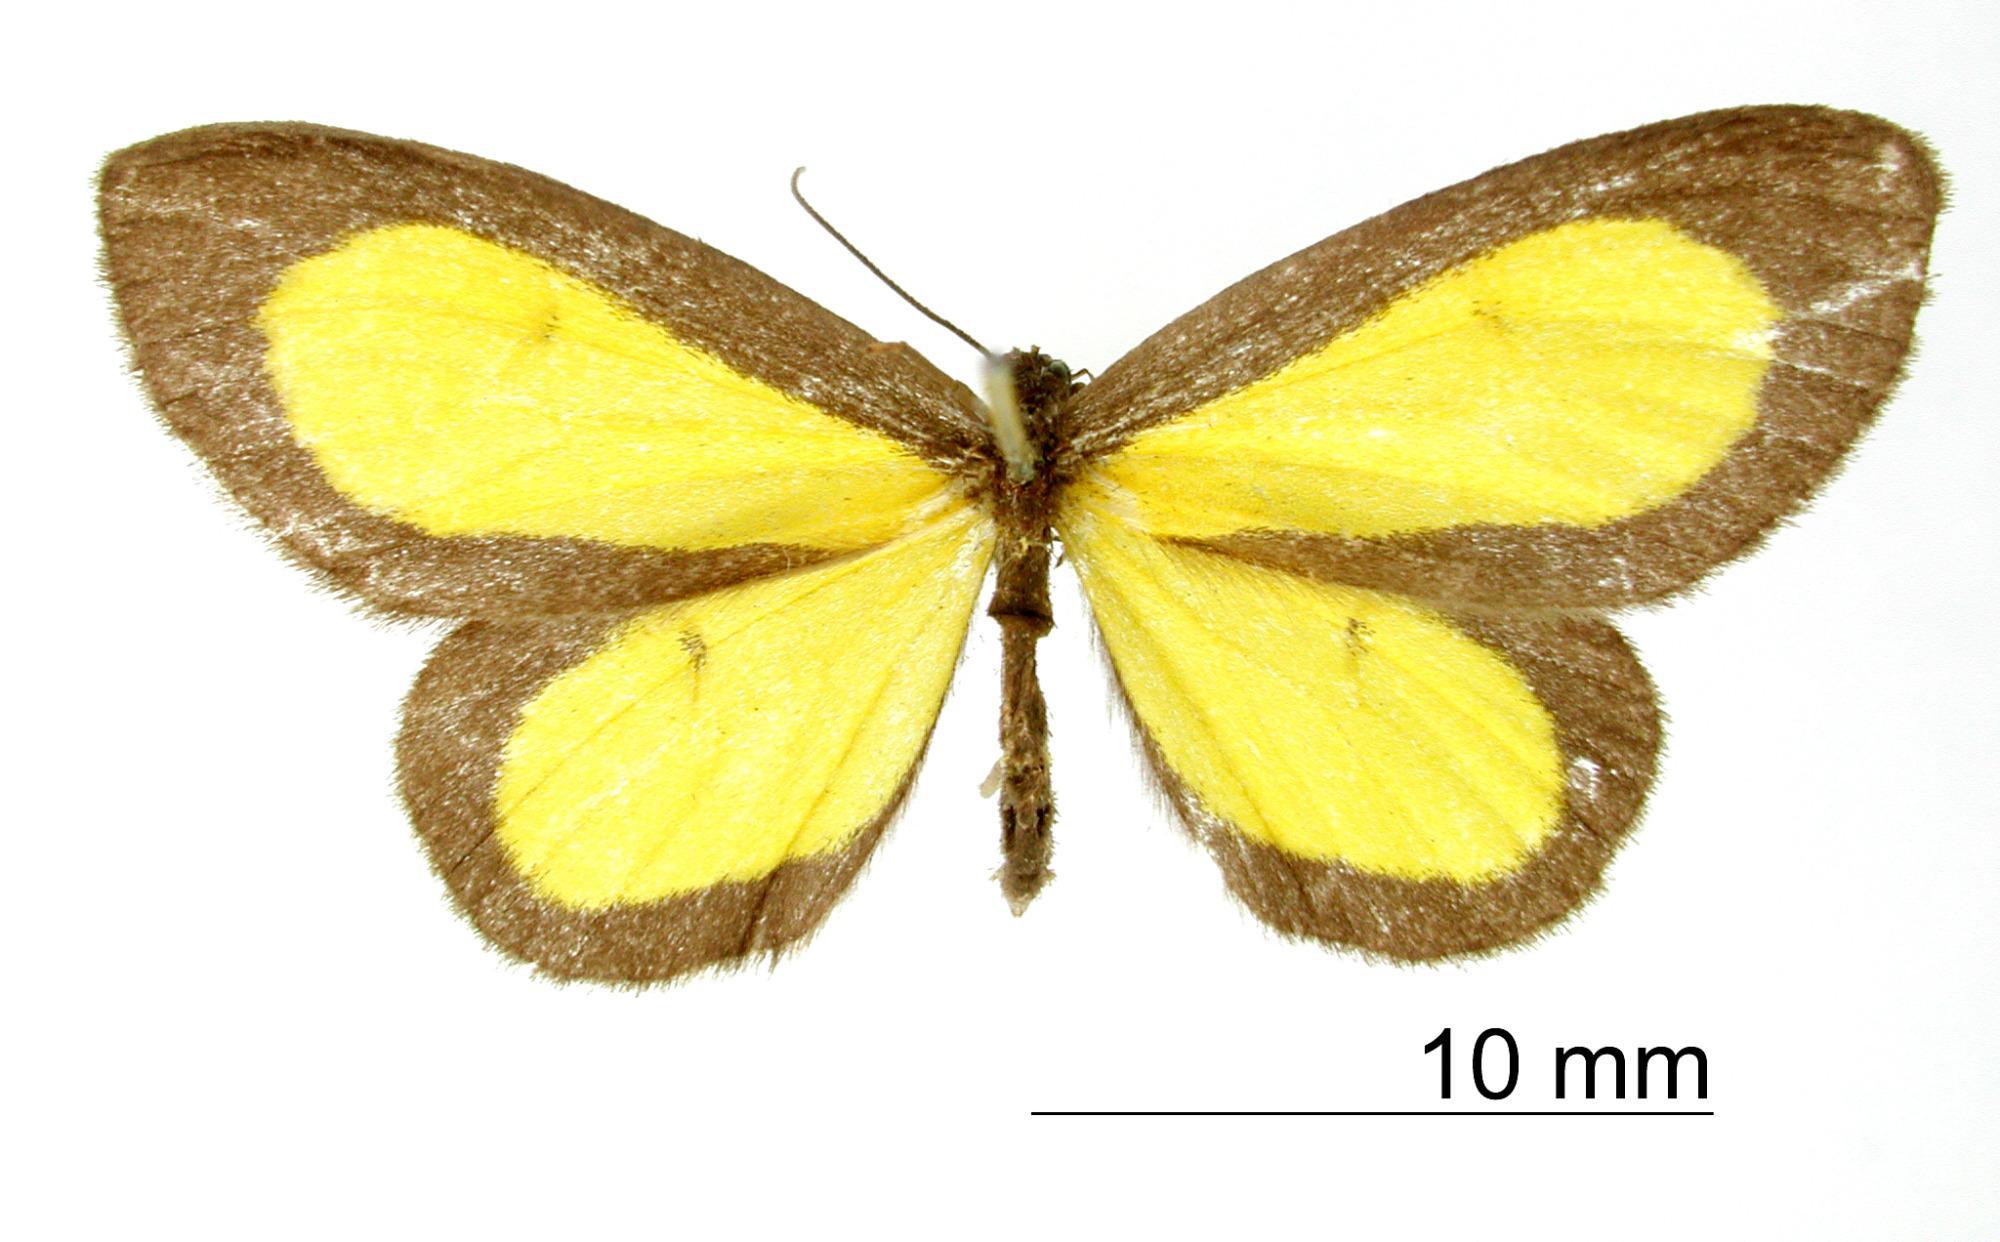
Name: Cyllopoda centralis
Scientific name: Cyllopoda centralis Dognin, 1910
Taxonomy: Animalia, Arthropoda, Insecta, Lepidoptera, Geometridae, Sterrhinae
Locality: Vilcanota, Peru, Cusco, Peru
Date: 1898